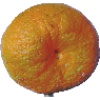
Label: Mandarine 1